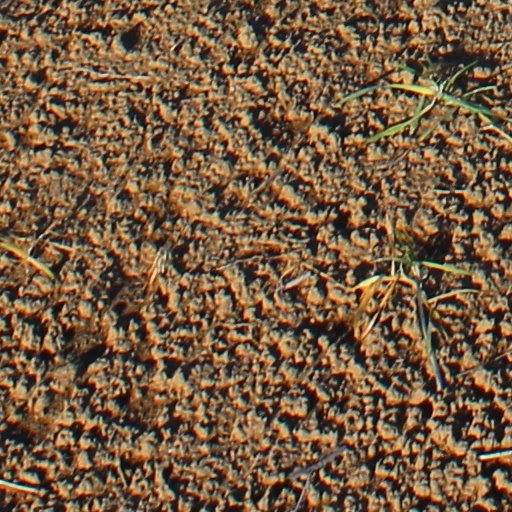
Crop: wheat